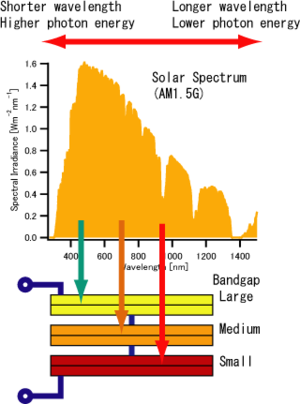
Solcelle / Optimering af sollys til solcellen og omvendt / Stakning af forskellige solceller
Stakning af solceller, der hver især er optimeret til hvert deres bølgelængdeinterval.
En solcelle eller en fotovoltaisk-celle er en diode, der fungerer som transducer, der via den fotovoltaiske effekt omdanner en del af den modtagne lysenergi til elektrisk energi. Lyskilden kan f.eks. være solens solenergi.